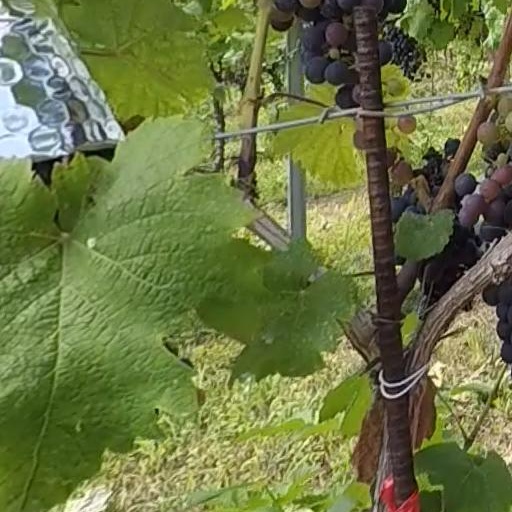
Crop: grape